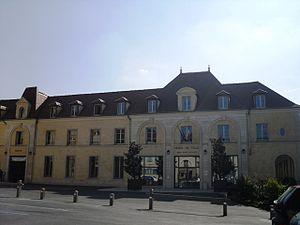
Hôtel-de-Ville de Verrières-le-Buisson (91)
Verrières-le-Buisson est une commune française située à quatorze kilomètres au sud-ouest de Paris dans le département de l’Essonne en région Île-de-France.